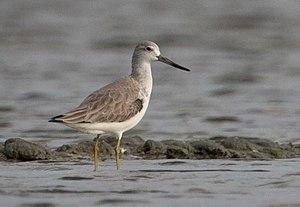
Le Chevalier tacheté ou Chevalier de Nordmann, est une espèce d’oiseaux limicoles de la famille des Scolopacidae.